Hardy Way

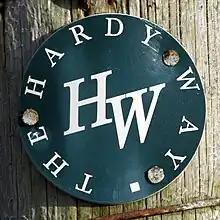
Waymark on the Hardy Way

The Hardy Way is a waymarked long-distance footpath in southern England.